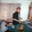
Label: man